List of Farm to Market Roads in Texas (100–199)

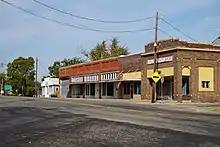
FM 198 in Enloe

Farm to Market Road 198 (FM 198) is located in Delta County.